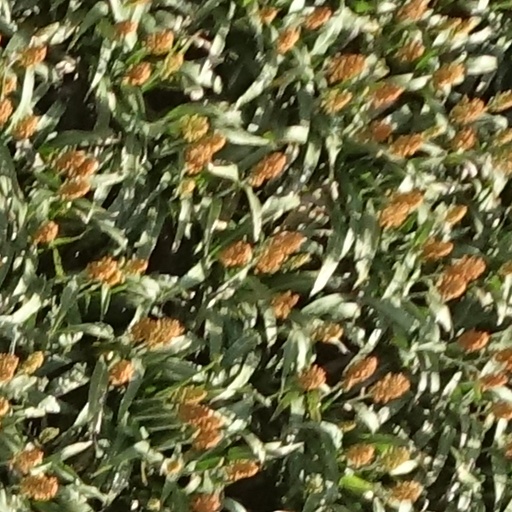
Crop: sorghum